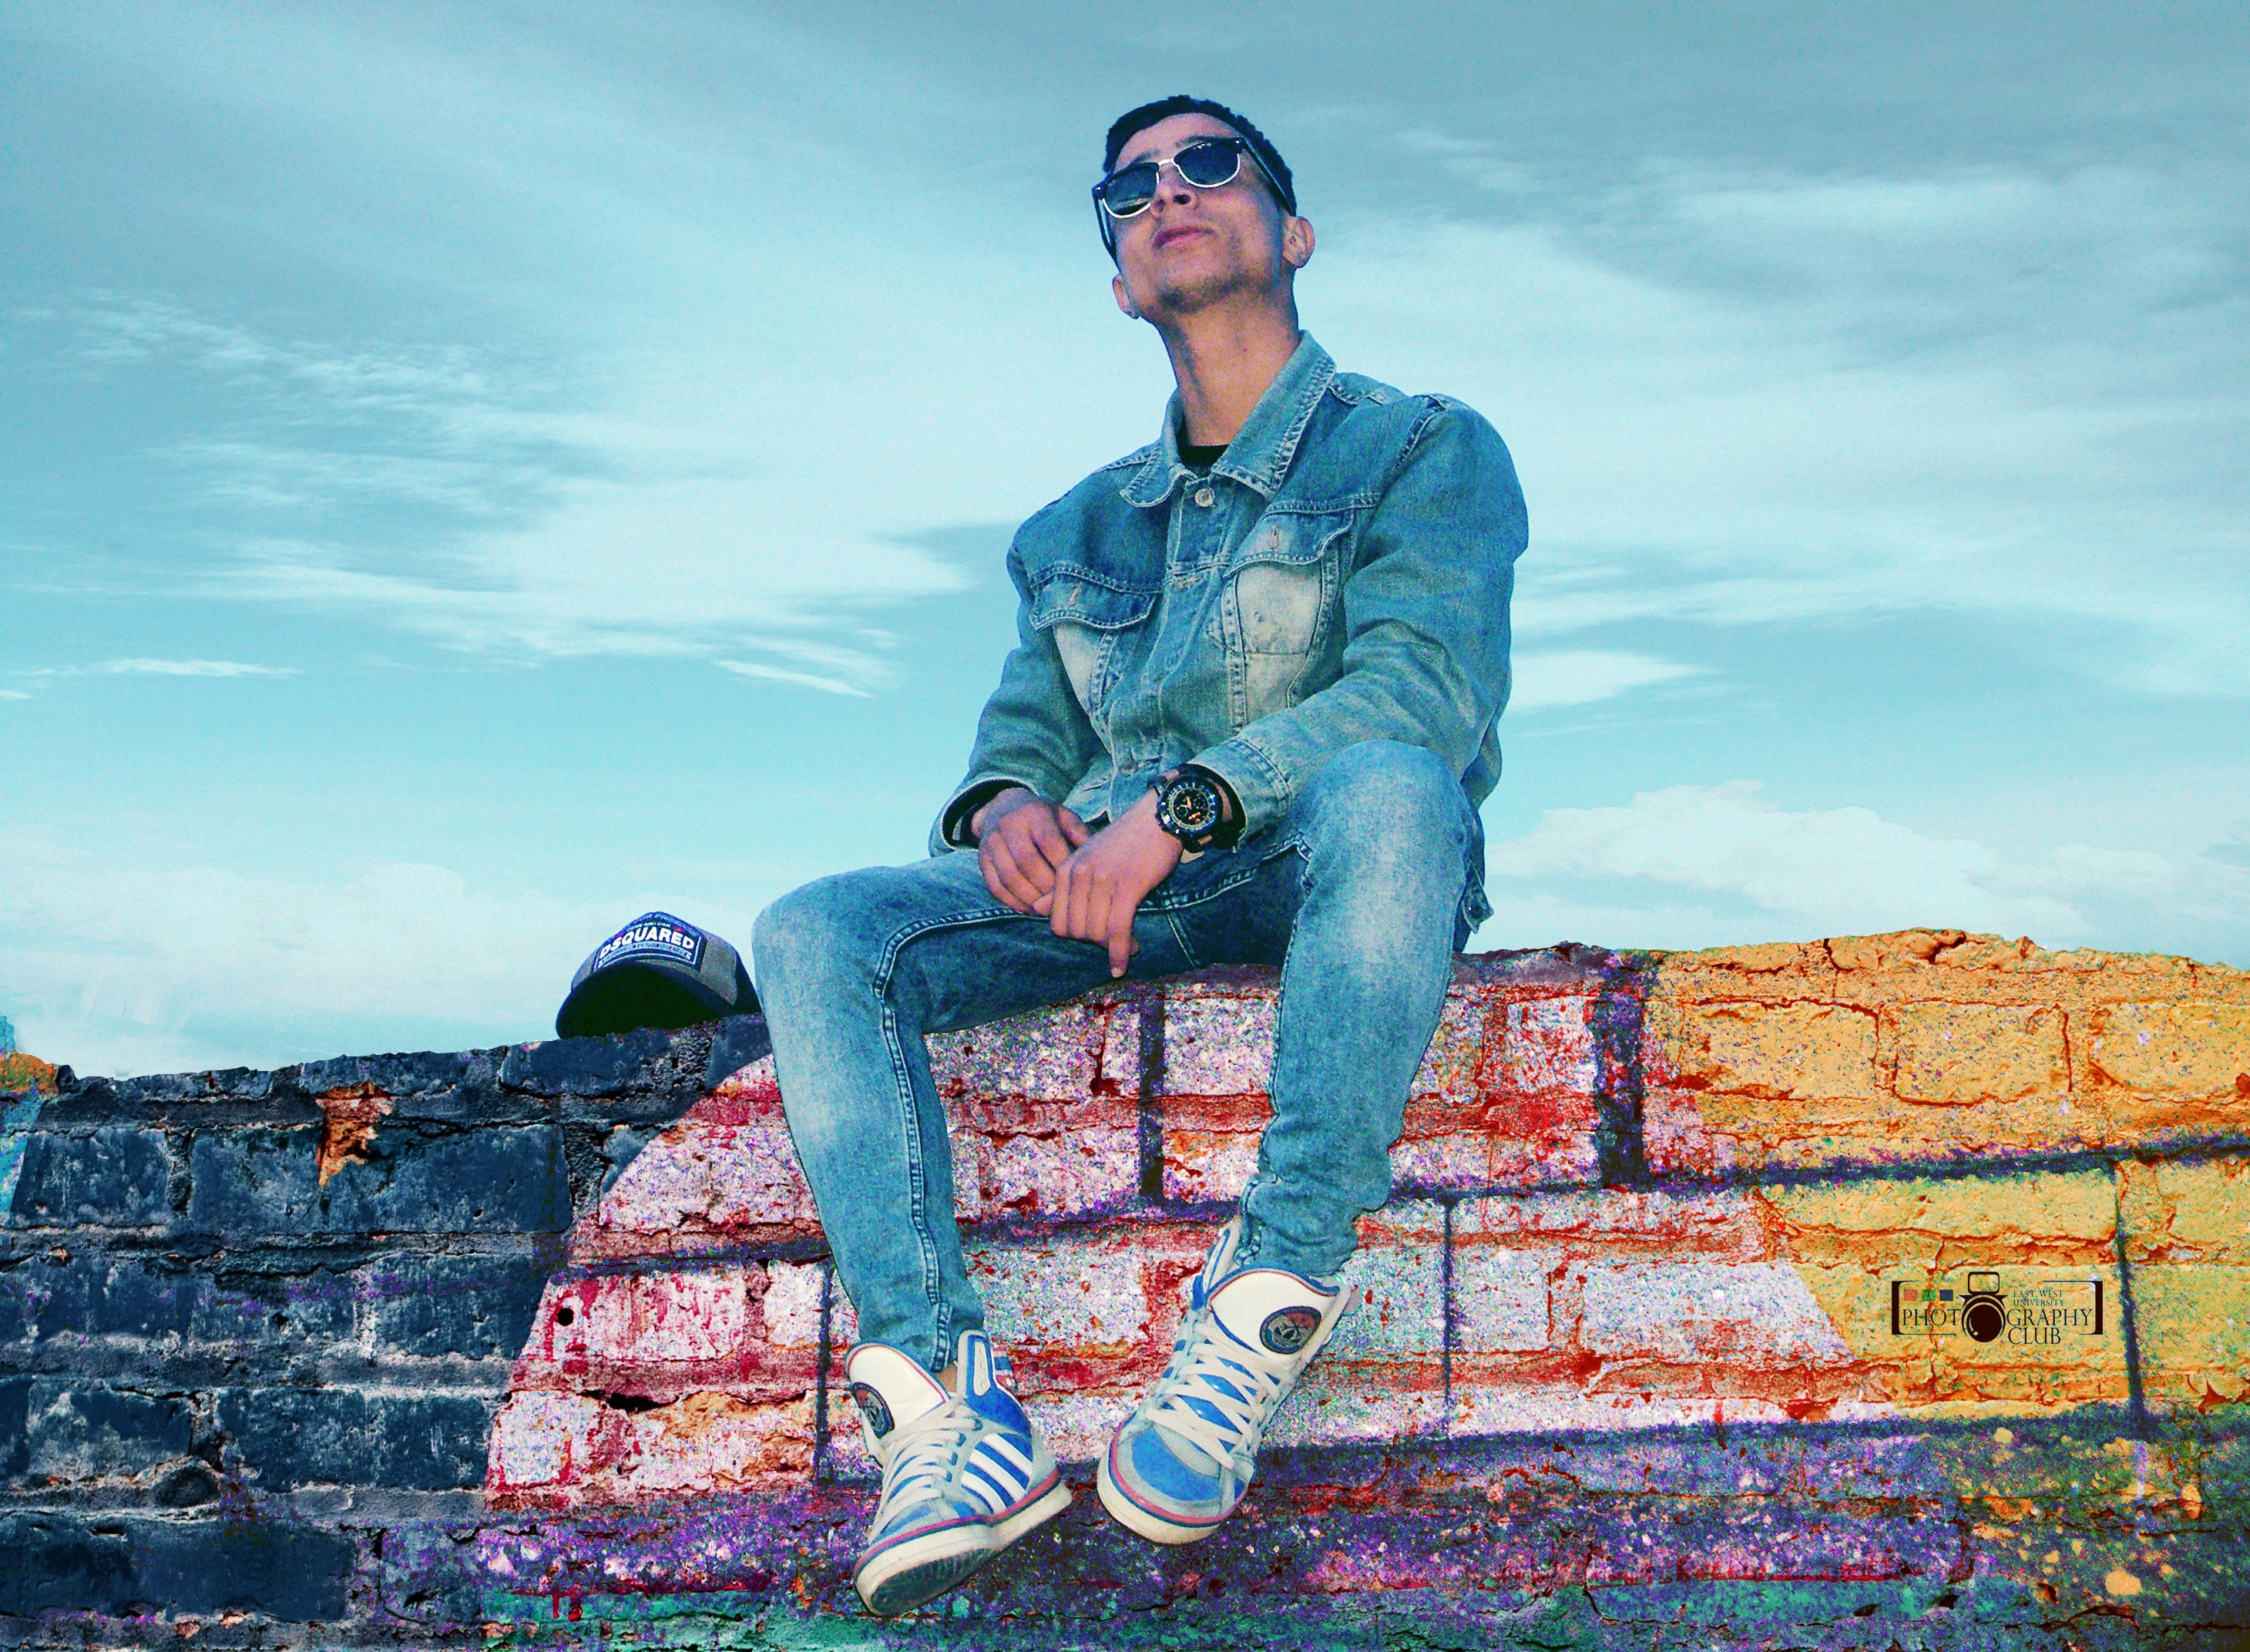
blue, cool, eyewear, denim, sky, jeans, sitting, glasses, fun, photography, textile, happy, sunglasses, cloud, leisure, street fashion, style